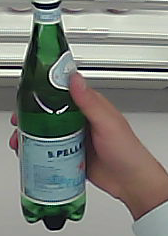
Product: sanpellegrino_water